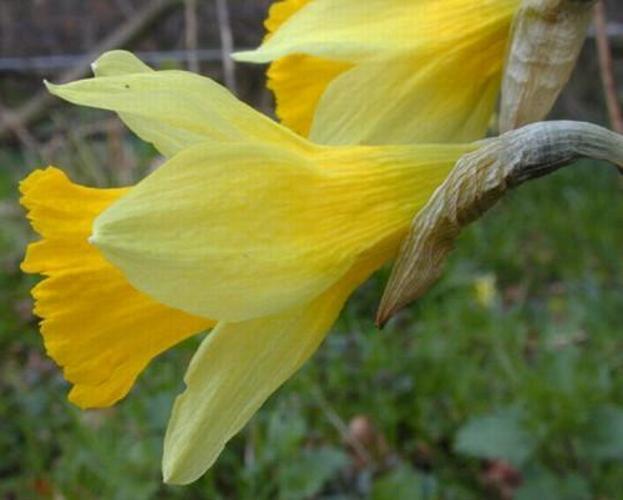
Label: daffodil